220th Rifle Division (Soviet Union)

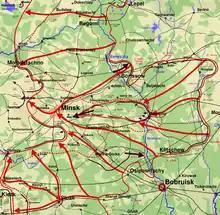
Minsk Offensive June 29-July 3. Note initial position of 31st Army.

After the fall of Orsha the 31st Army began a full pursuit of the defeated German forces in an effort to prevent them escaping over the Berezina River, which was reached by the end of June 28. German 4th Army was now deeply enveloped from the north and was facing destruction as it attempted to pull back to Minsk. The Belarusian capital was soon liberated and in consequence each of the 220th's rifle regiments were awarded honorifics: